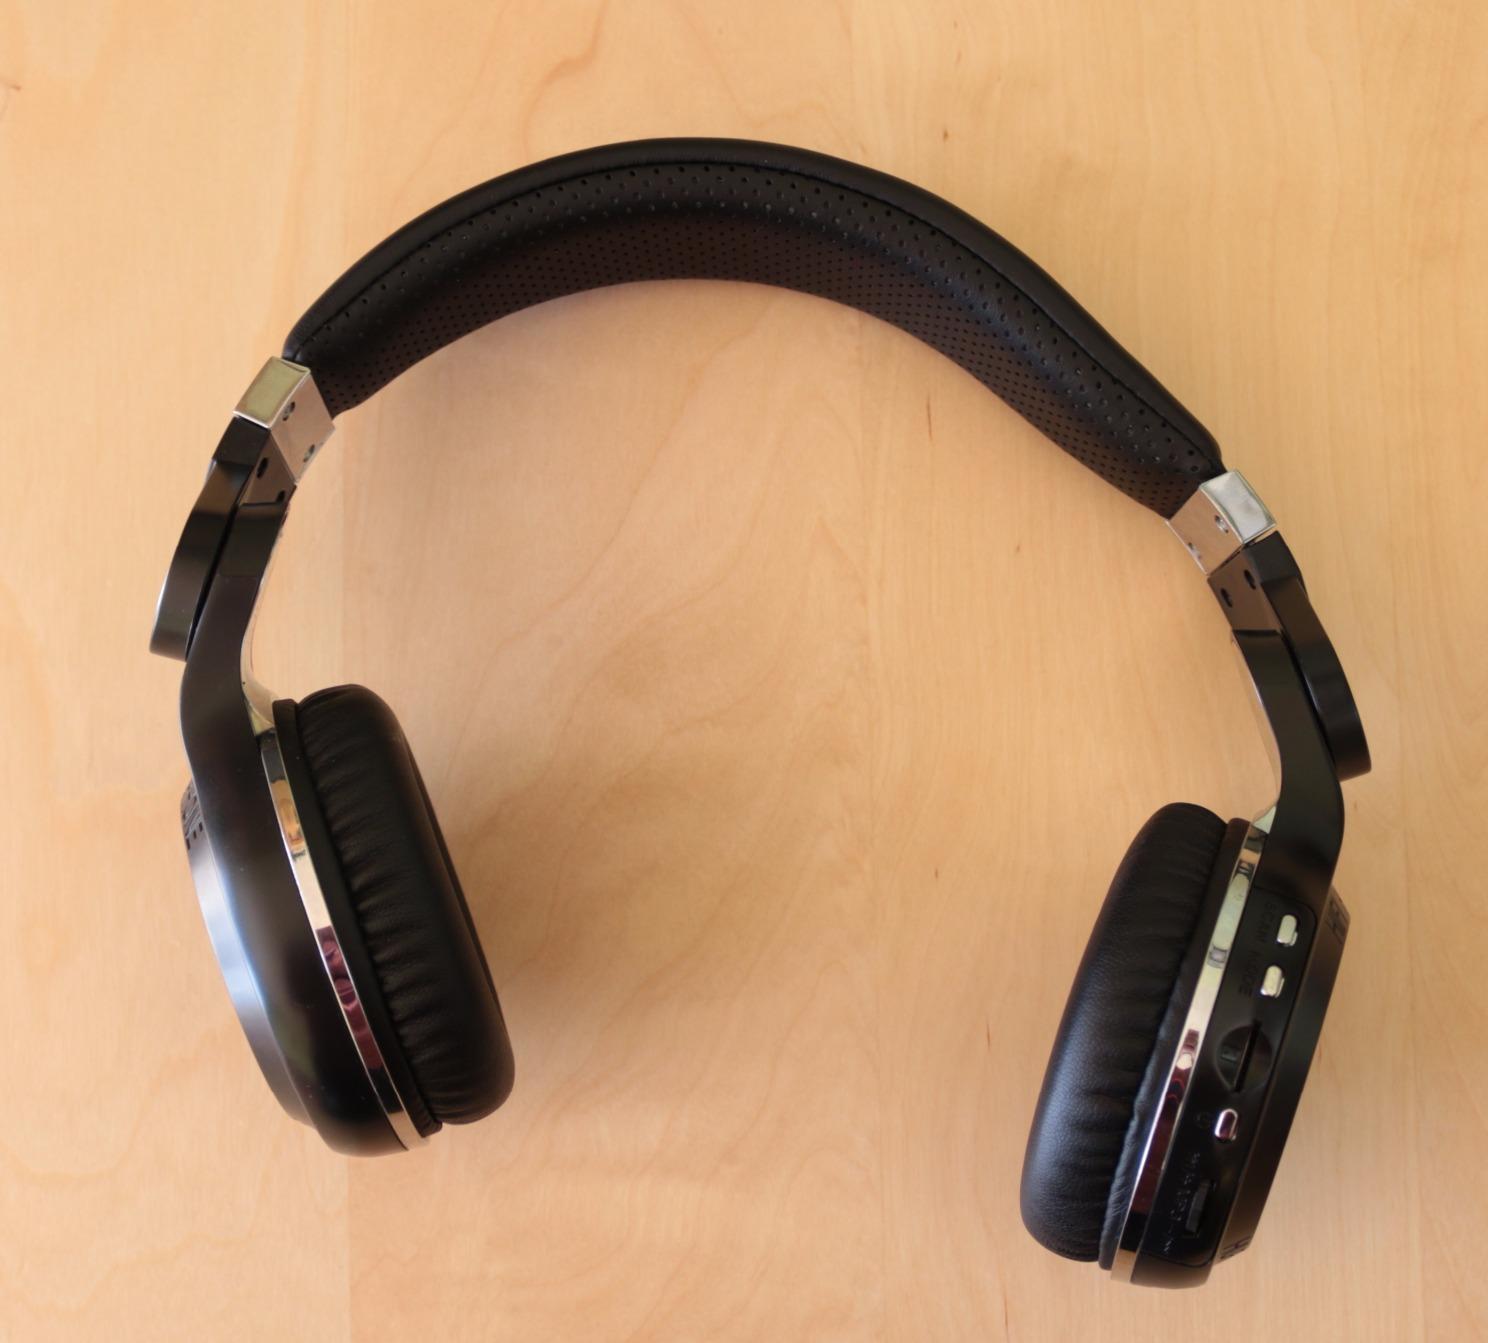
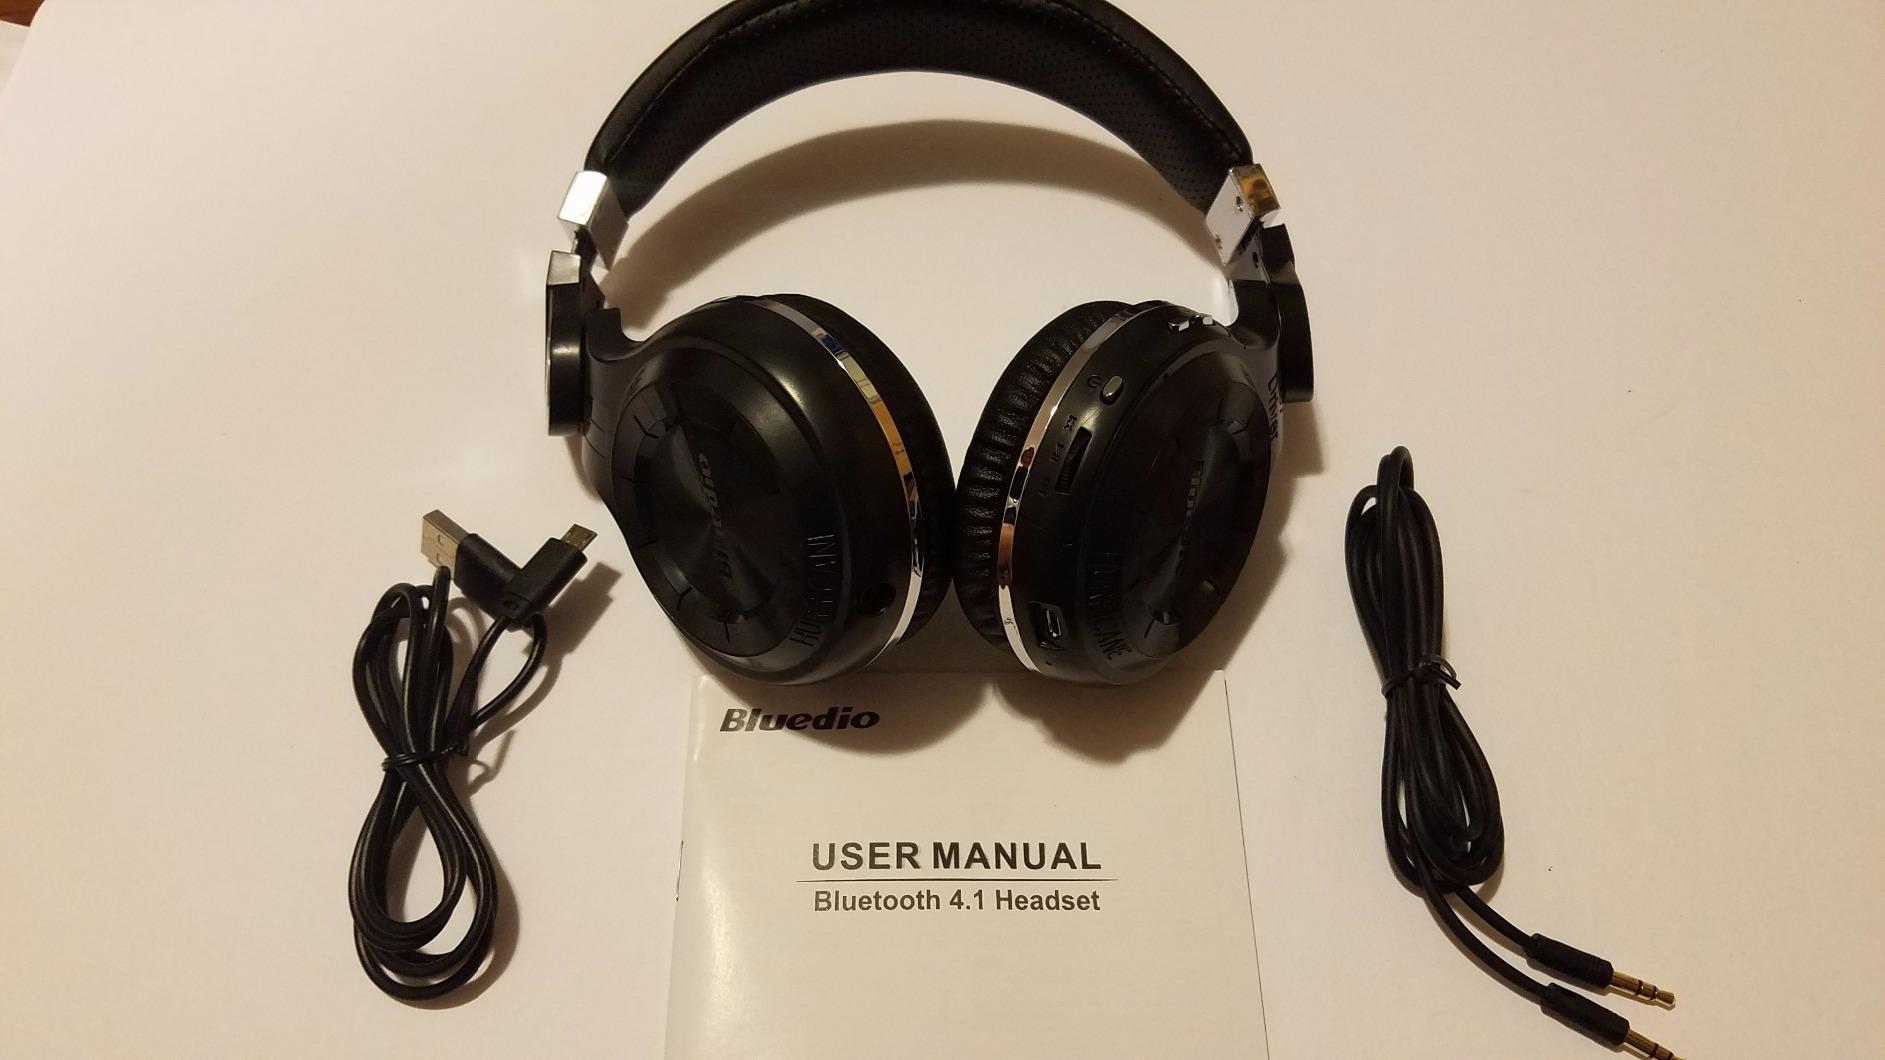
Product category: headphones
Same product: no